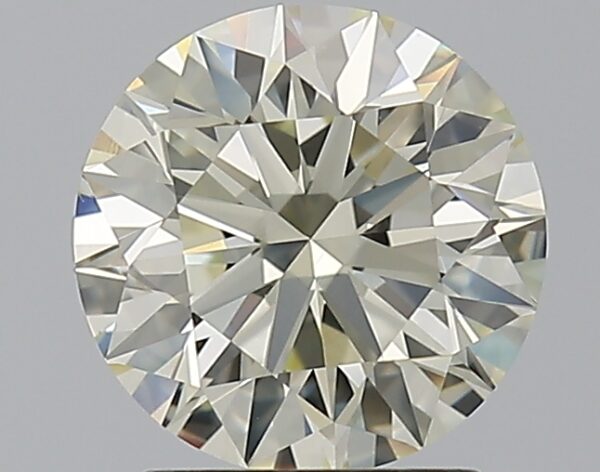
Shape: round
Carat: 1.79
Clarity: VS1
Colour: O-P
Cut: EX
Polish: EX
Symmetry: EX
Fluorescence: M
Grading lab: GIA
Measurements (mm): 7.66 x 7.72 x 4.84